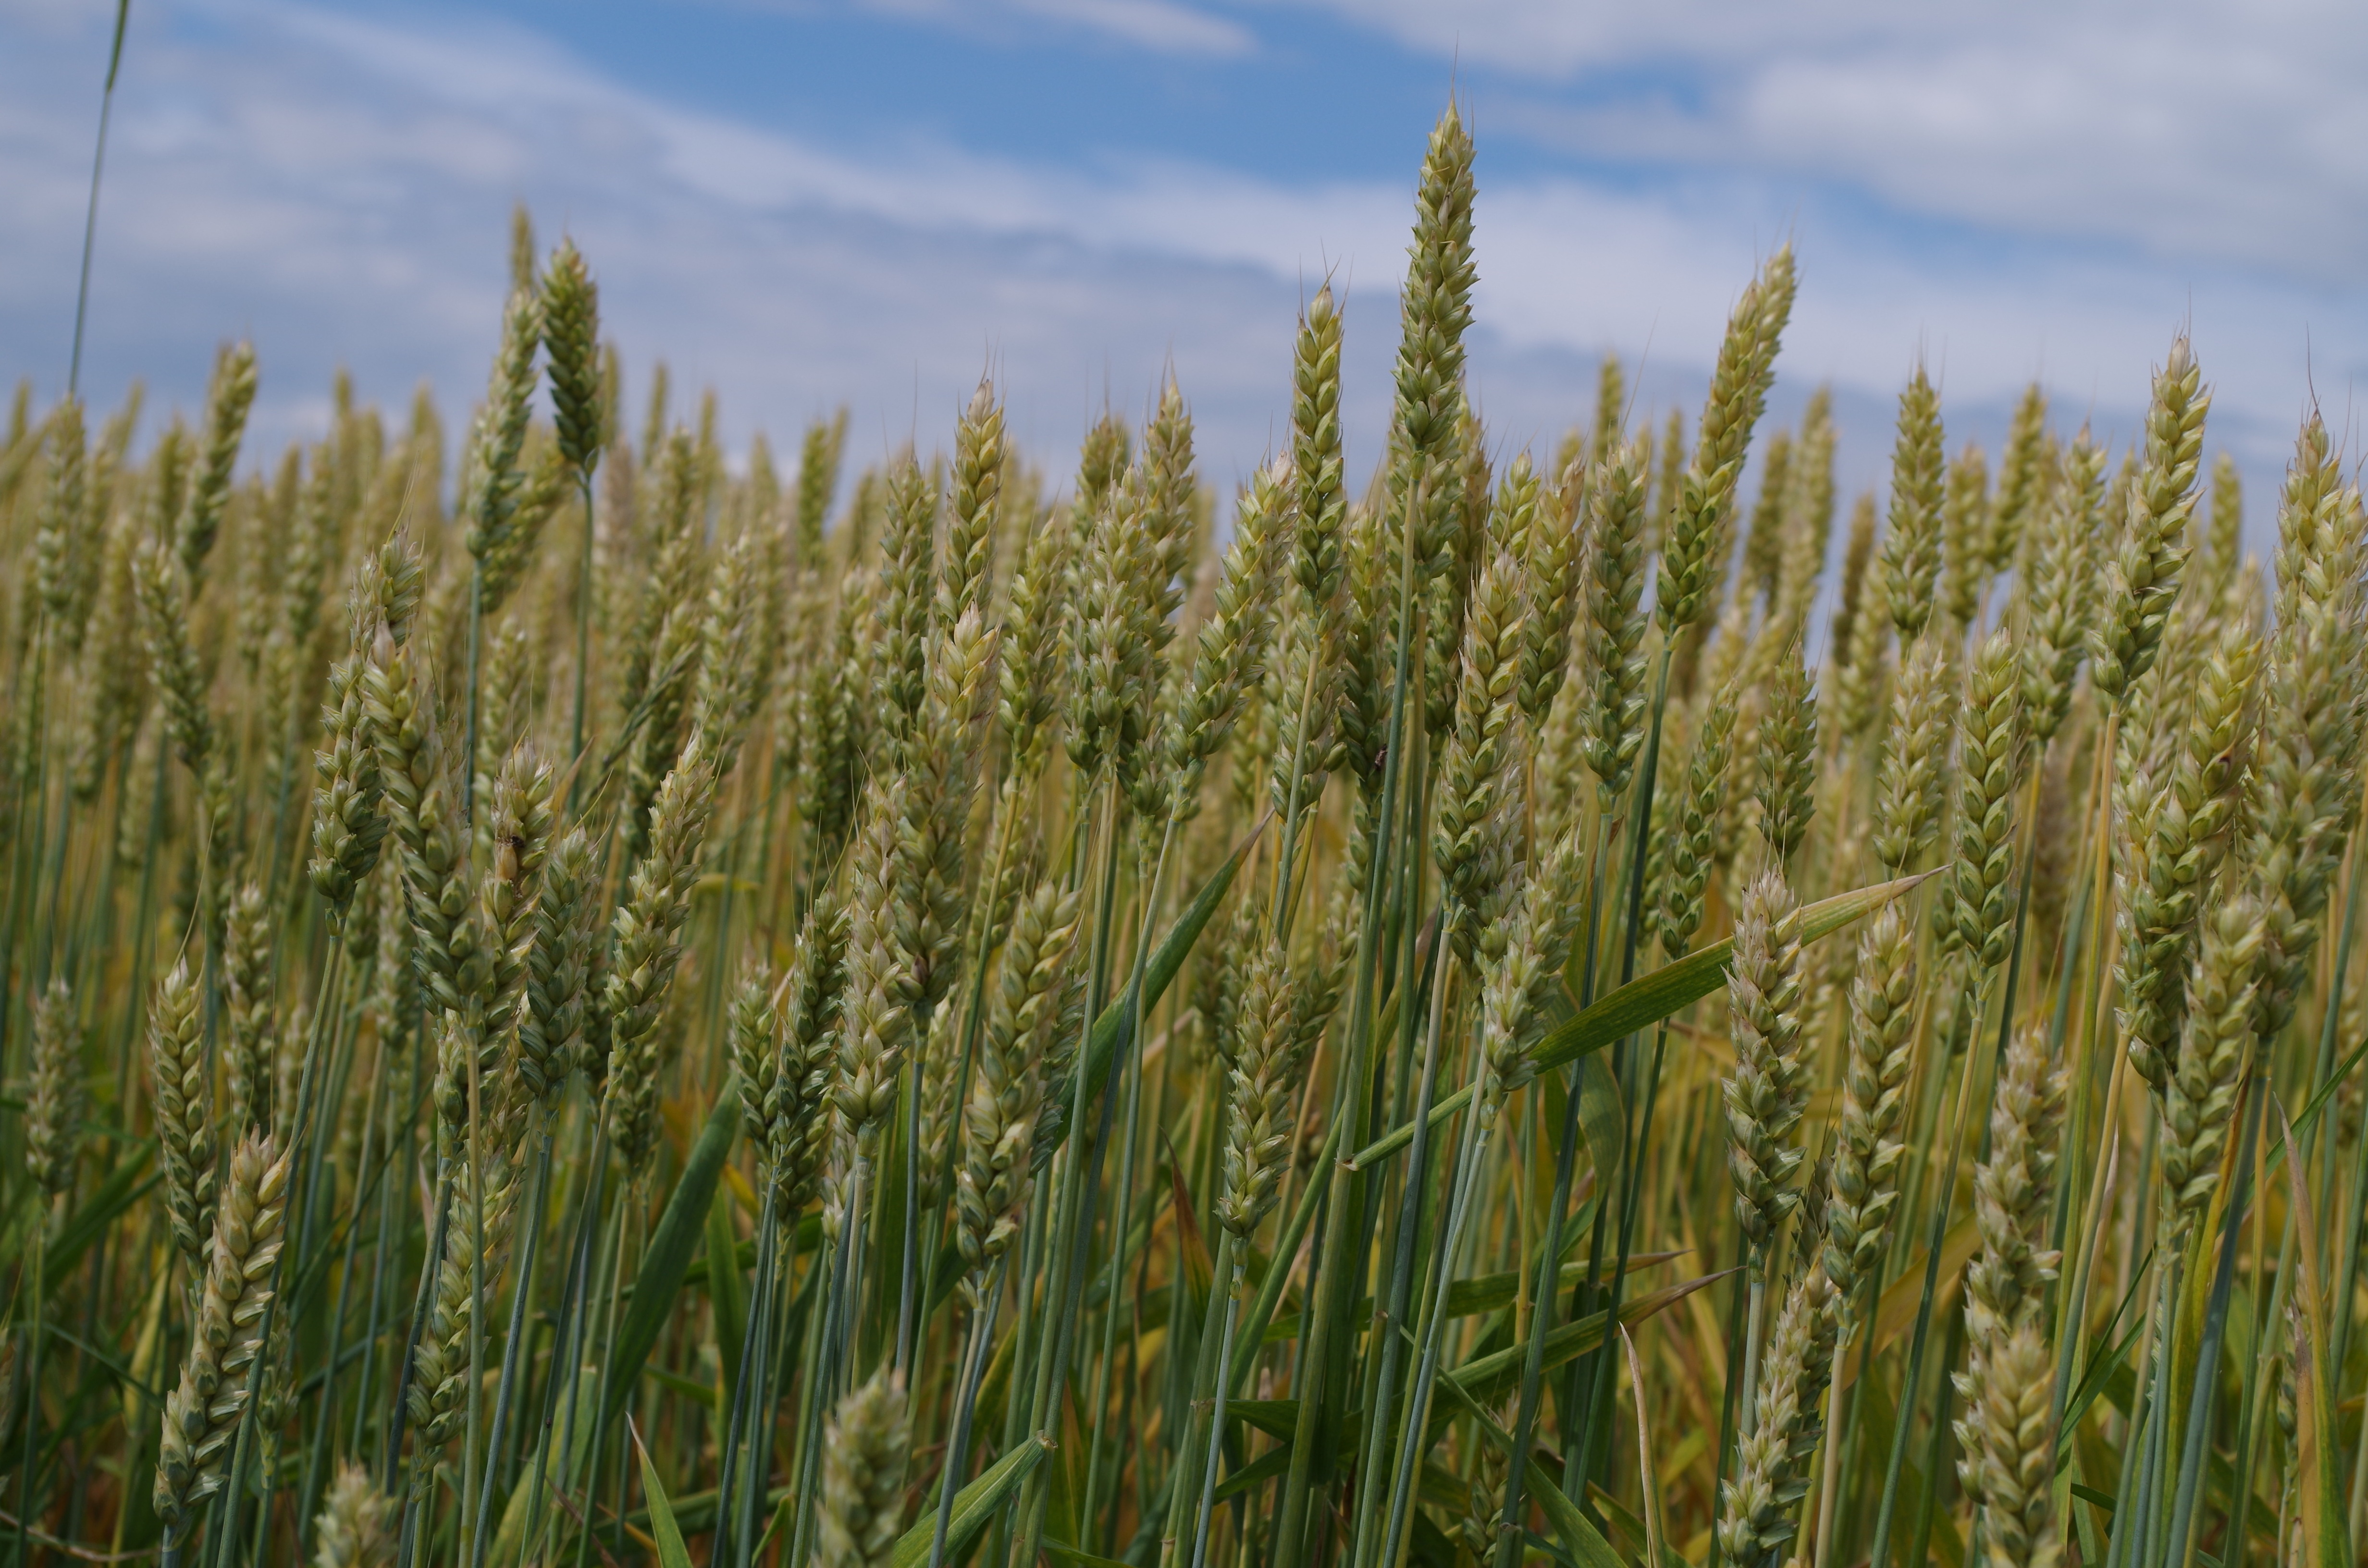
nature, grass, plant, field, meadow, barley, wheat, prairie, food, harvest, crop, agriculture, cereal, grassland, rye, flowering plant, commodity, triticale, grass family, land plant, phragmites, food grain, einkorn wheat